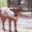
Label: deer